Describe the emotion expressed in this image:  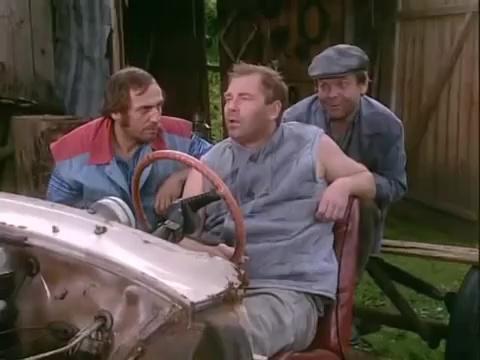
This person displays Pain, valence and arousal with low intensity.